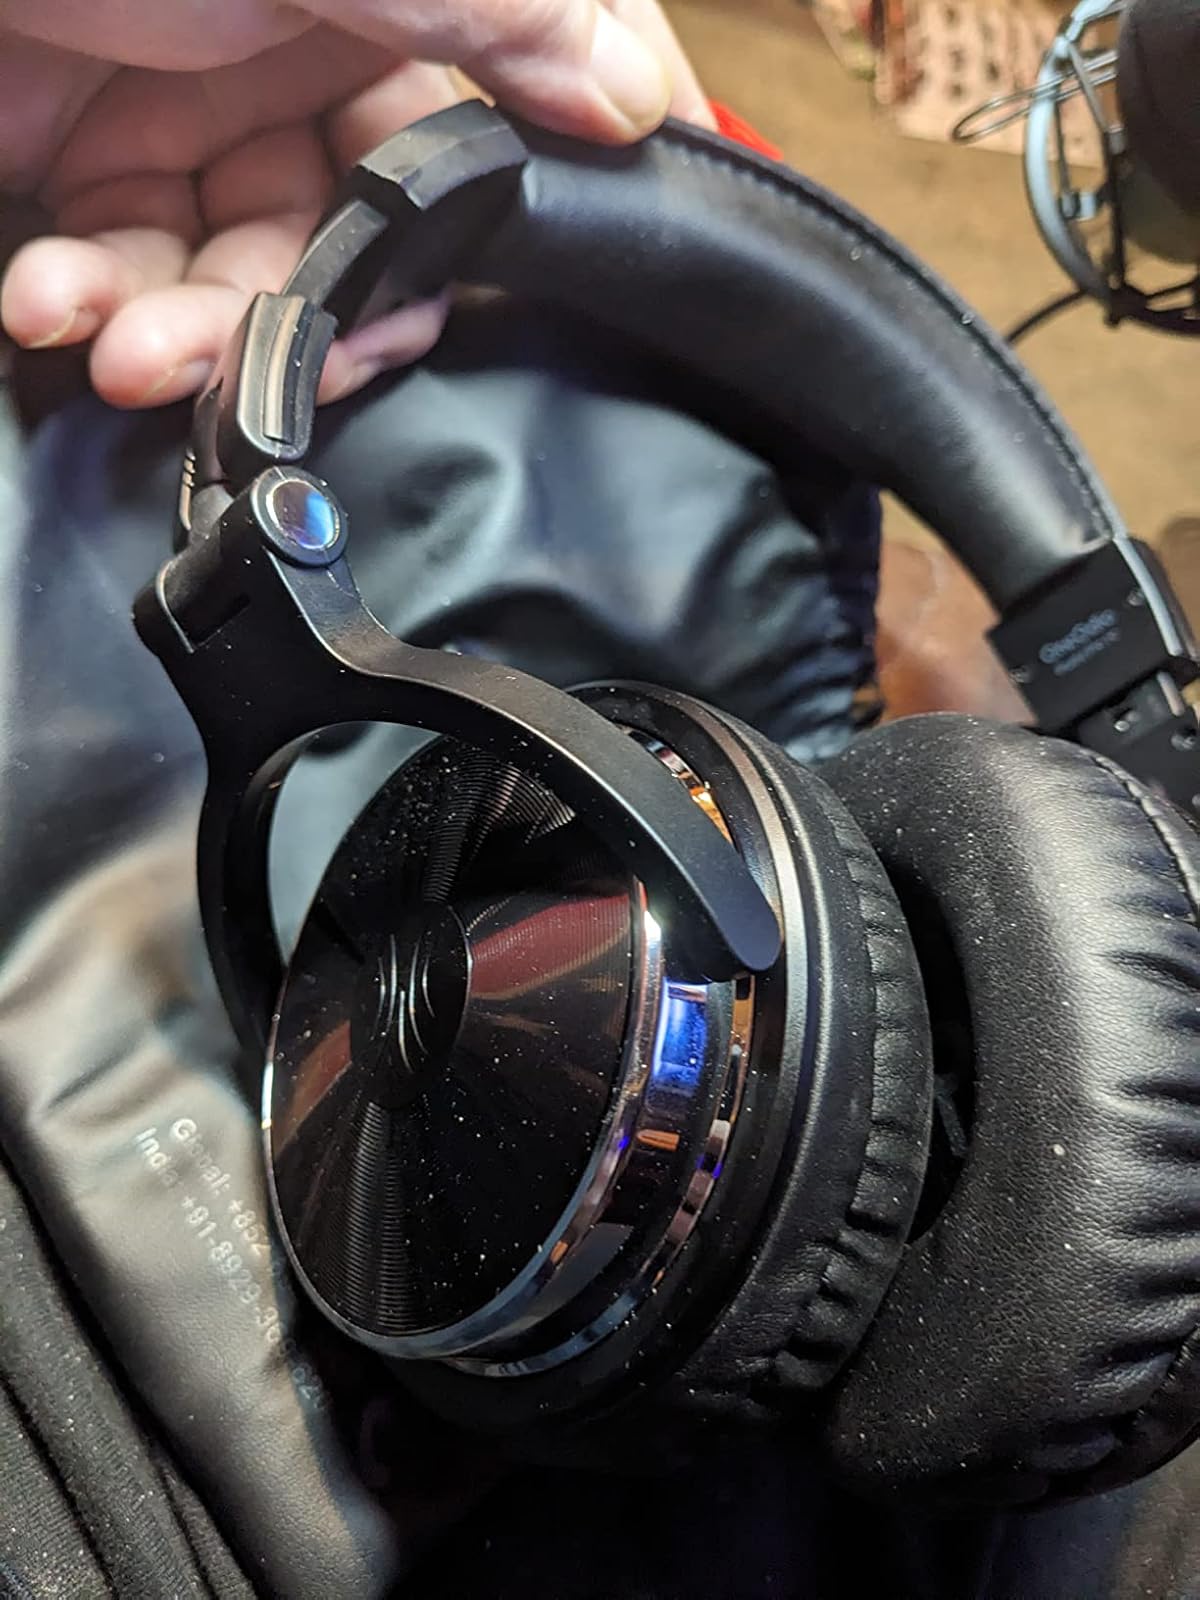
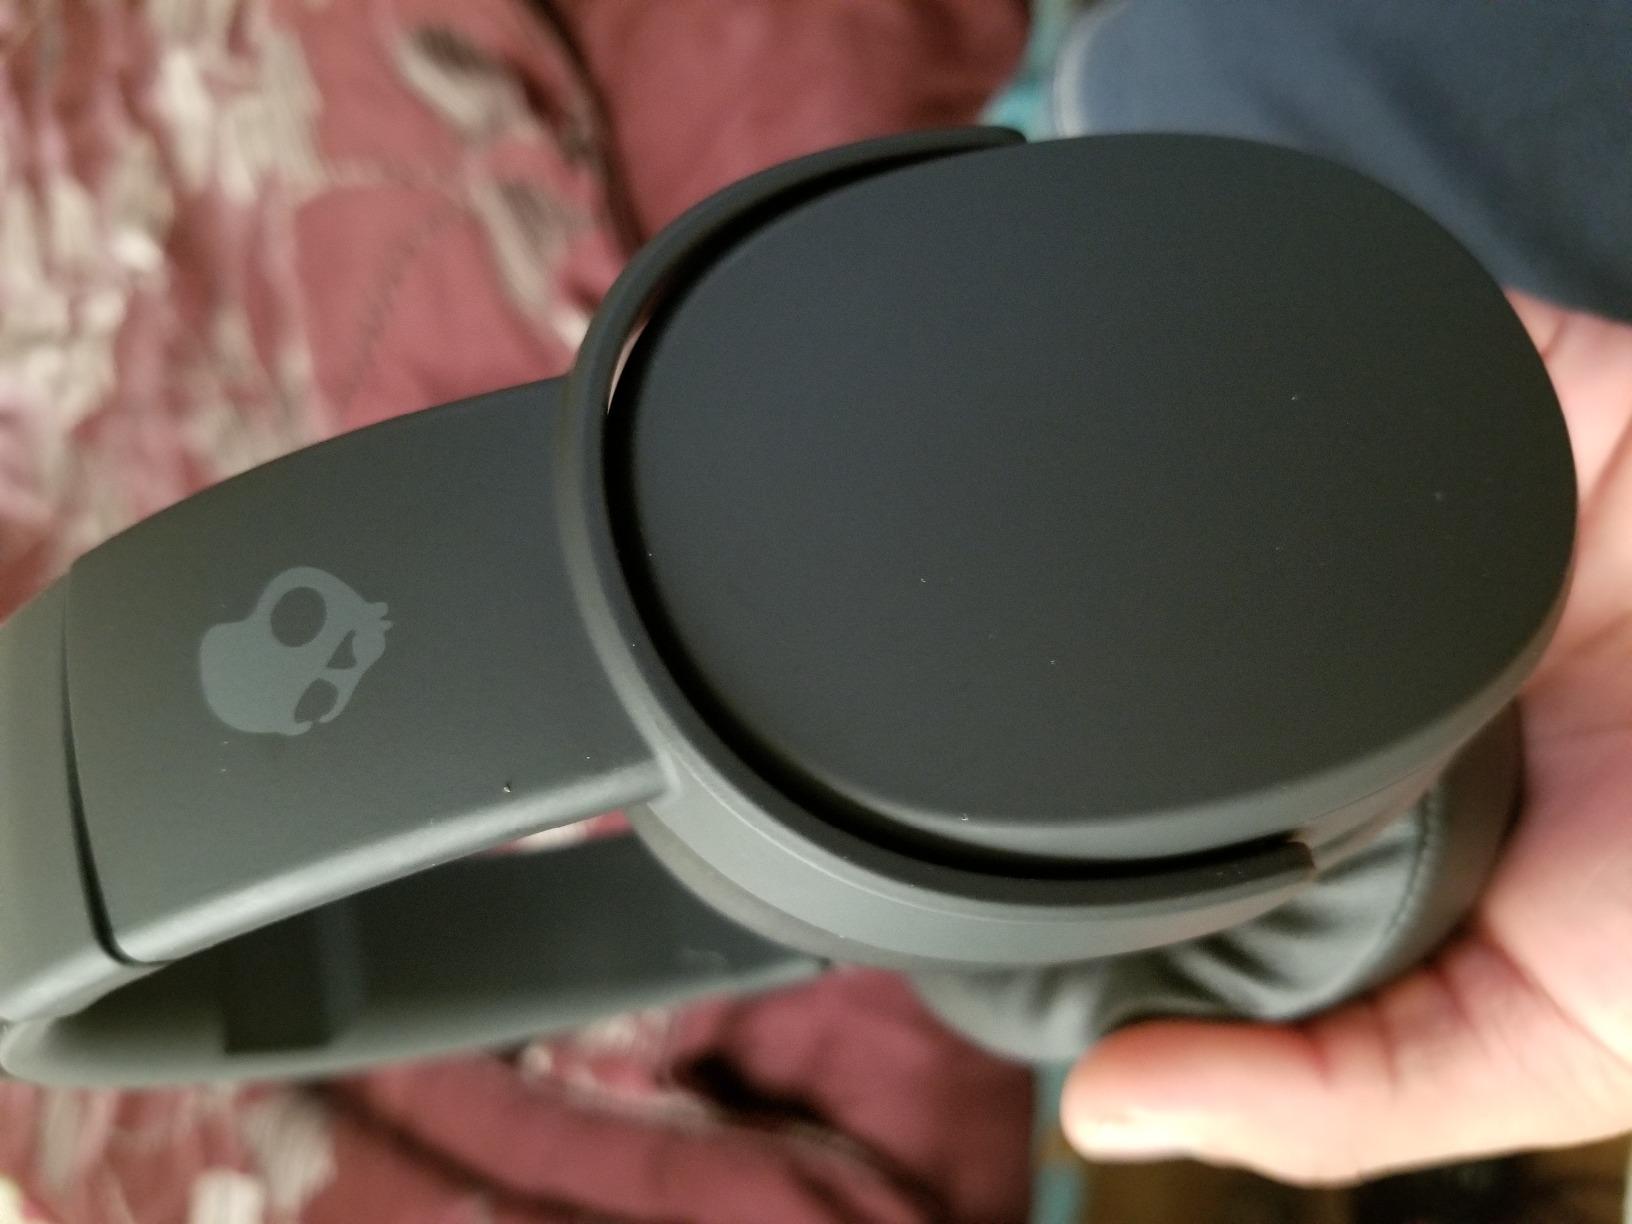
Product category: headphones
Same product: no